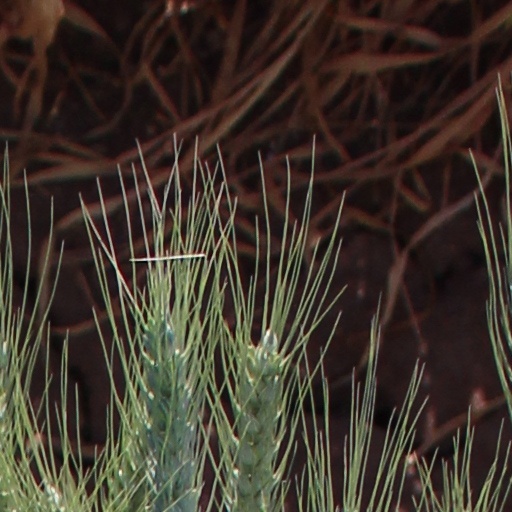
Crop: wheat